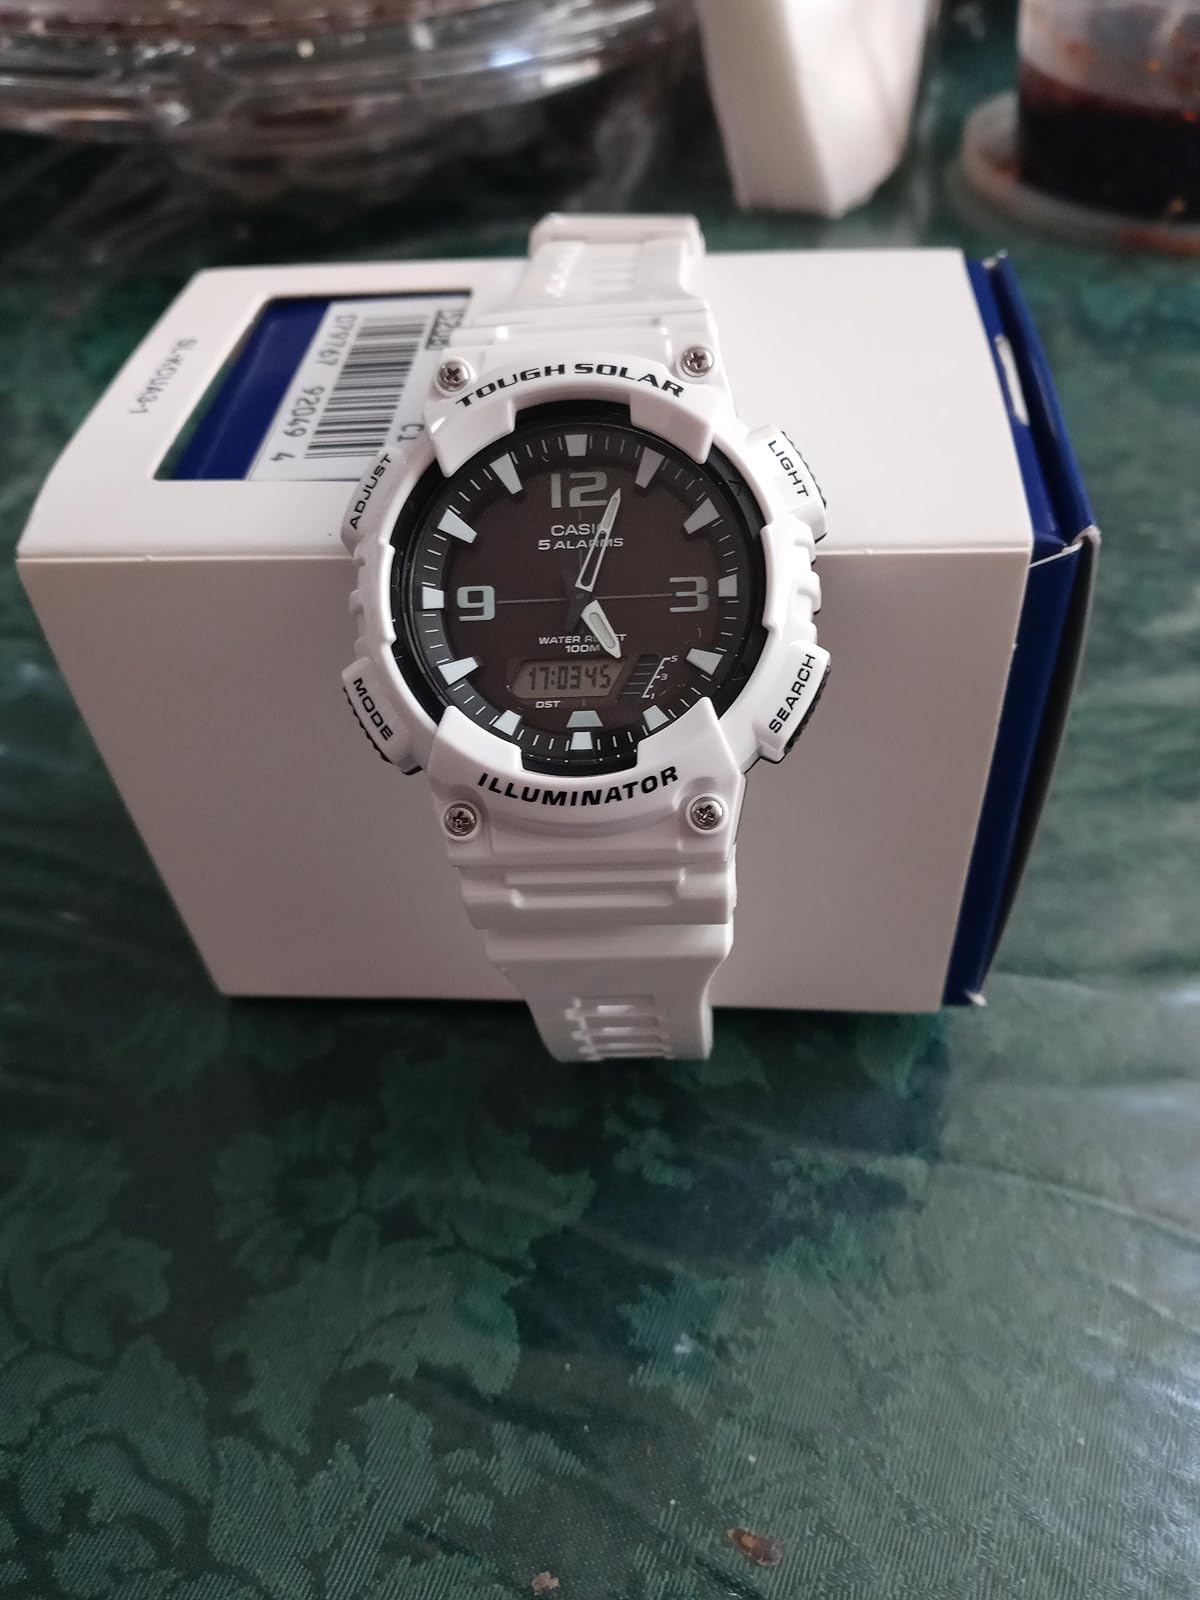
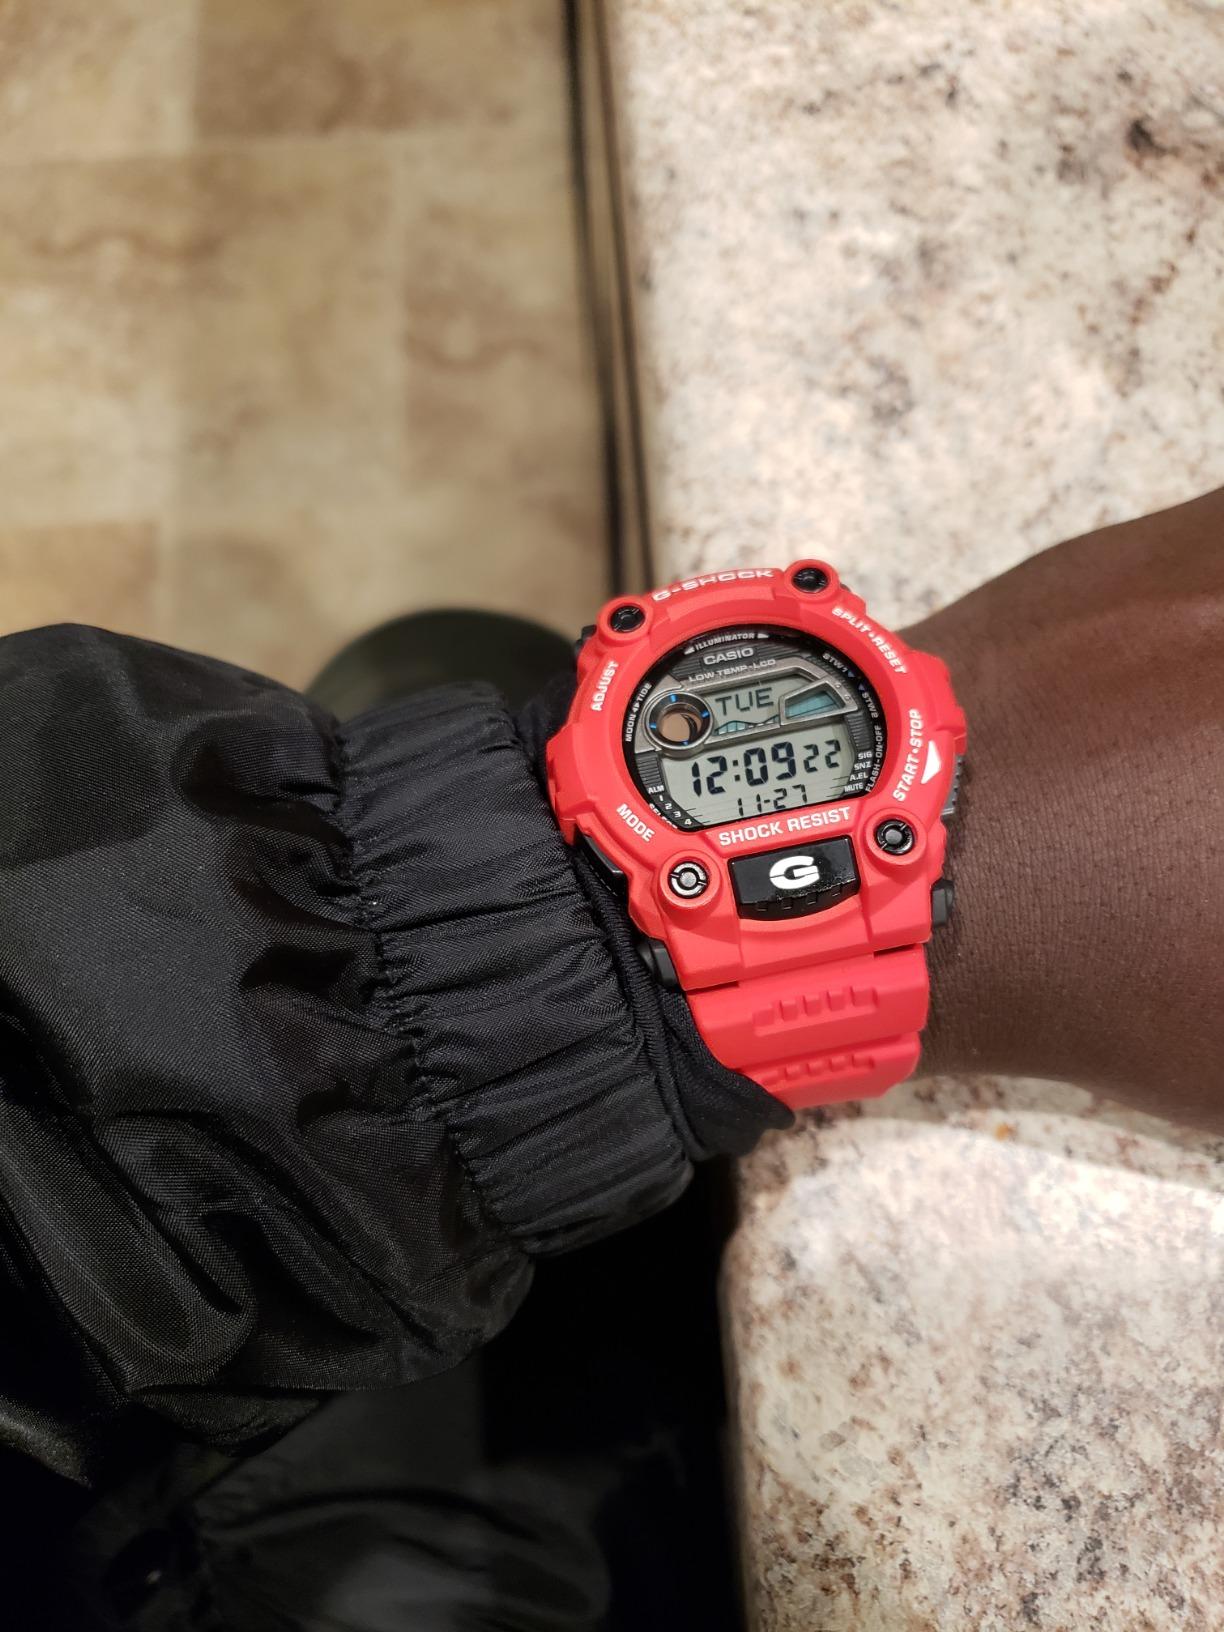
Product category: accessories_watch
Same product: no